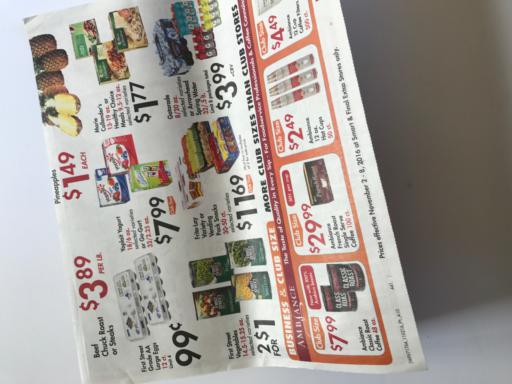
Waste category: paper